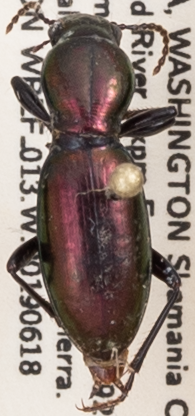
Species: Zacotus matthewsii
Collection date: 2019-06-18
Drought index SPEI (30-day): -0.932
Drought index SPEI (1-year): -2.09
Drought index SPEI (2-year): -2.09